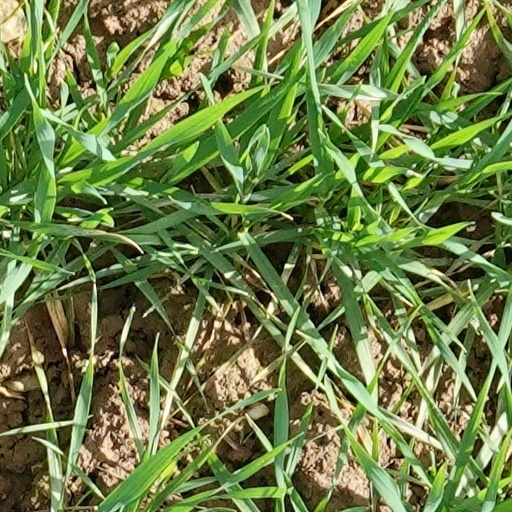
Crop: wheat